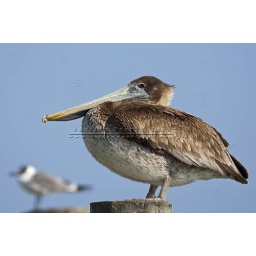
A pelican bird sitting on a pole with a seagull and blue sky in the background.